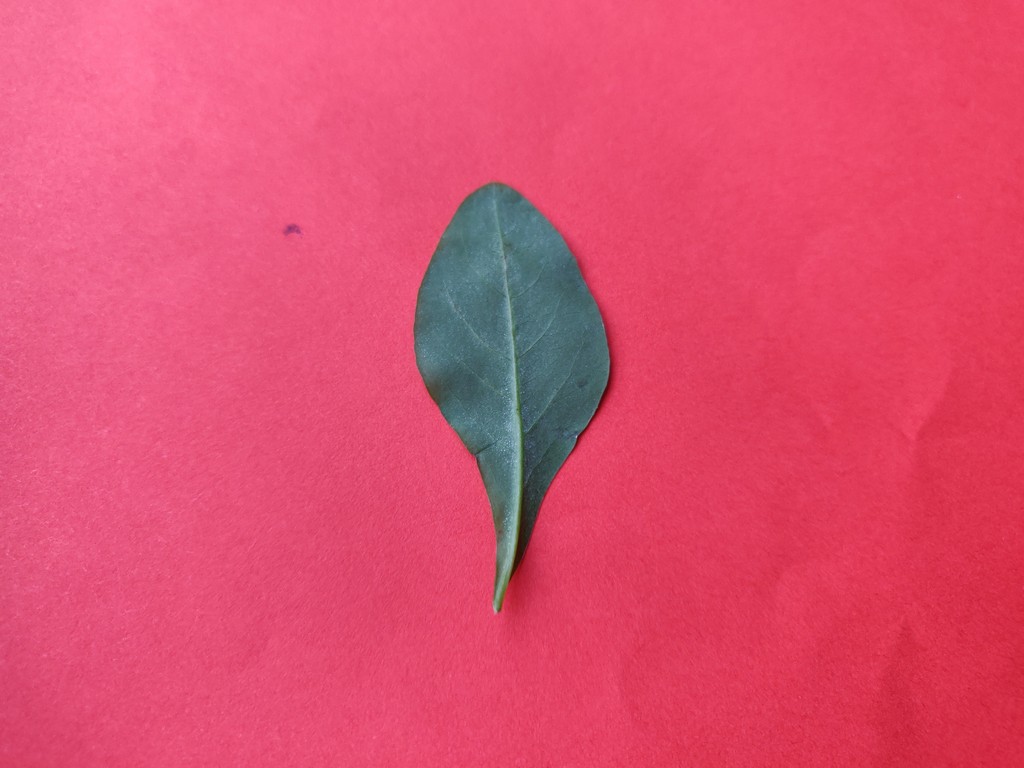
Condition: Healthy
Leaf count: single
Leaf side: back